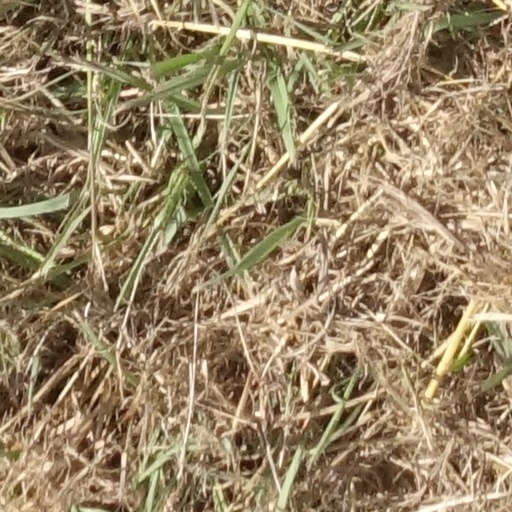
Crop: sorghum